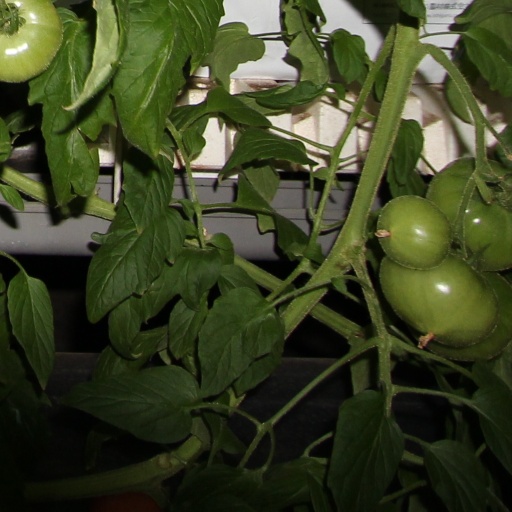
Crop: tomato